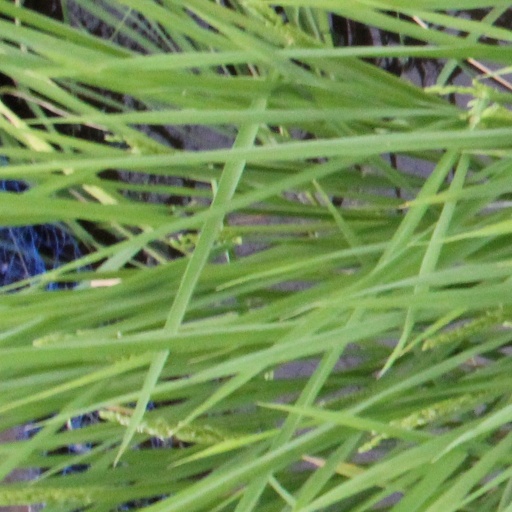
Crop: rice